Stuttgart 21

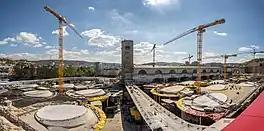
Construction site for the new underground station (April 2022)

The Stuttgart 21 project has been a controversial issue among politicians and local people ever since the idea of a through station for long-distance trains – running under the existing station – was first proposed in the mid-1980s.